Altamont, New York

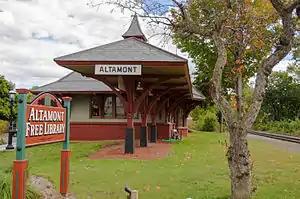
The Delaware and Hudson Railroad Passenger Station is listed on the National Register of Historic Places

In colonial times, this area was part of the Manor of Rensselaerwyck, granted by the Dutch West India Company to Killian Van Rensselaer in 1630. The area was known as Hellerburgh in the early 18th century. In the early 19th century Knowersville, was established in the rural part of Albany County, just below the Helderberg Mountains. This settlement eventually became known as Altamont.